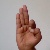
The image shows a hand gesture representing the letter 'F' in Indian Sign Language.